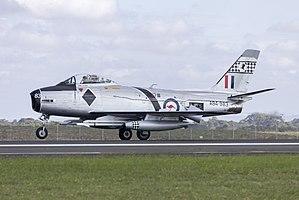
Le CAC Sabre, ou CA-27 Sabre, parfois également désigné « Avon Sabre », était une version dérivée produite sous licence en Australie du célèbre chasseur américain F-86F Sabre conçu par North American Aviation.